Clapp Octagon House

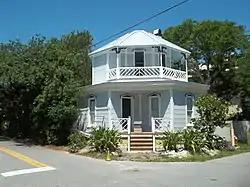

The Clapp Octagon House is an historic octagonal house located at 62 Lighthouse Avenue in the historic Lighthouse Park neighborhood on the north end of Anastasia Island in St. Augustine, Florida. It was built in 1886 for Rollin N. Clapp of St. Louis, Missouri.